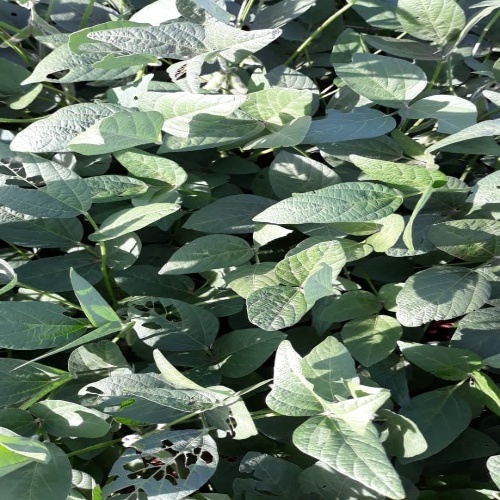
Label: Caterpillar